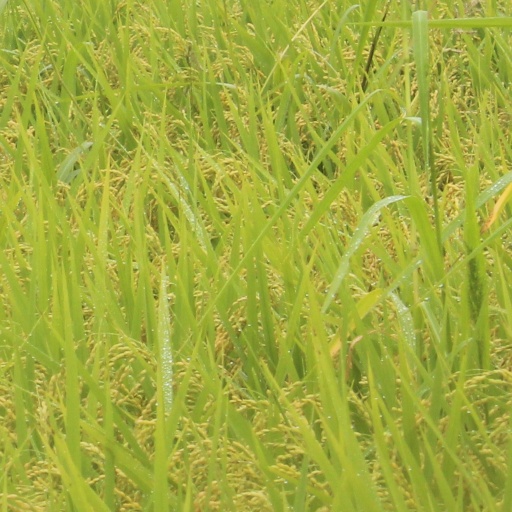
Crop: rice